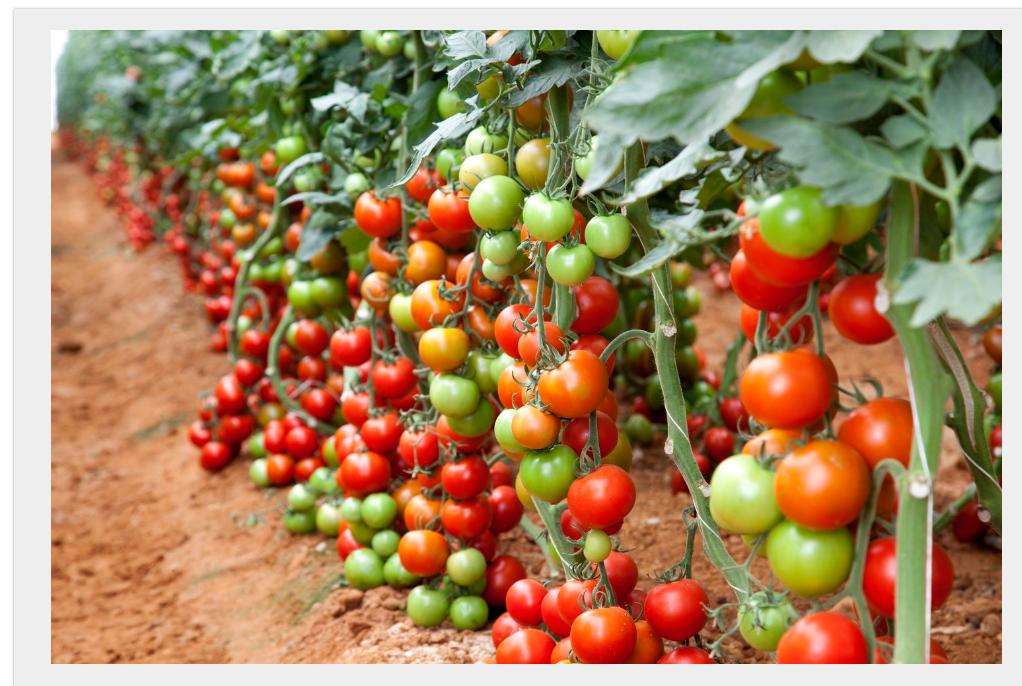
Shamba lililo na mazao ya biashara aina ya nyanya, zilizopandwa katika matuta na kuwekwa katika mistari. Na huku mimea hiyo iliyo na nyanya zilizoiva na mbichi ikiwa imefungwa na kamba na kuning'inizwa juu, na baadhi ya nyanya zikiwa zinaning'inia na kudondoka katika udongo.